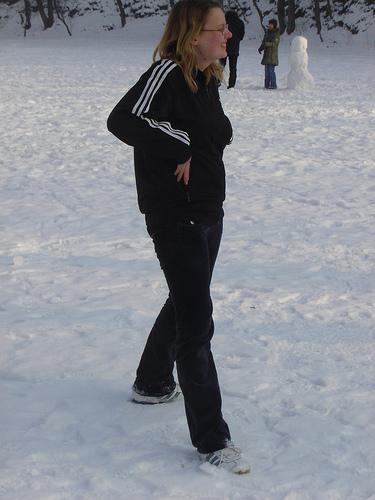
Weather: snow or frosty